Letterpress printing

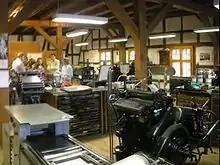
A modern letterpress workshop at the Basel Paper Mill, Basel, Switzerland

Affordable copper, magnesium and photopolymer platemakers and milled aluminum bases have allowed letterpress printers to produce type and images derived from digital artwork, fonts and scans. Economical plates have encouraged the rise of "digital letterpress" in the 21st century, allowing a small number of firms to flourish commercially and enabling a larger number of boutique and hobby printers to avoid the limitations and complications of acquiring and composing metal type. At the same time there has been a renaissance in small-scale type foundries to produce new metal type on Monotype equipment, Thompson casters and the original American Type Founders machines.